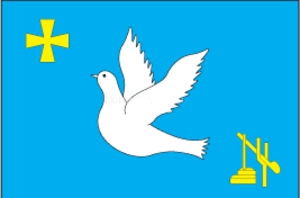
Le raïon de Sarata est une subdivision administrative de l'Ukraine, située dans l'oblast d'Odessa et dans la région historique du Boudjak. Le centre administratif est situé à Sarata.